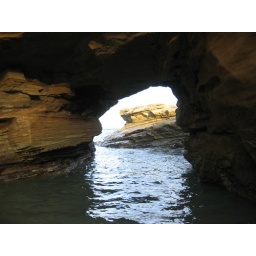
Also a rock formation on a beach near Melbourne.